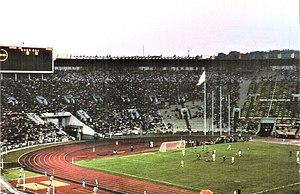
L'équipe de Tchécoslovaquie de football, créée en 1920 et dissoute en 1993, est la sélection de joueurs tchécoslovaques représentant le pays dans les compétitions internationales de football masculin, sous l'égide de la Fédération tchécoslovaque de football.